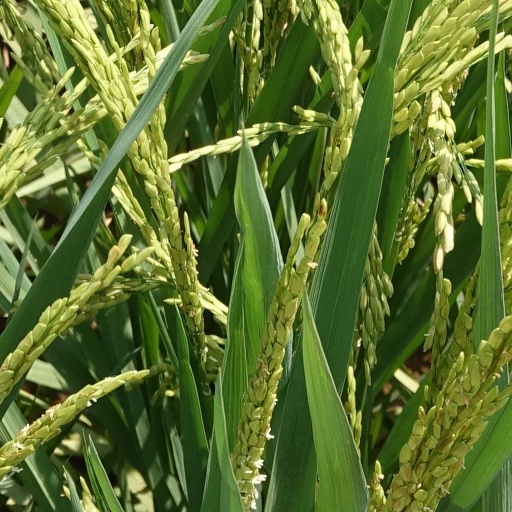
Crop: rice